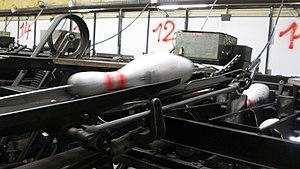
Machine AMF 82-70 plaçant les quilles sur le distributeur.
Le bowling /bu.liŋ/, également appelé jeu de boules, jeu de quilles ou simplement quilles au Québec, est un jeu qui a été popularisé sous sa forme actuelle aux États-Unis et qui consiste à renverser des quilles à l'aide d'une boule.